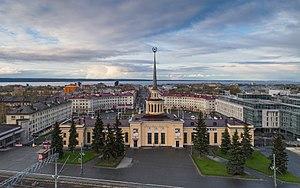
Petrozavodsk est une ville de Russie et la capitale de la république de Carélie. Sa population s'élève à 268 946 habitants en 2013.